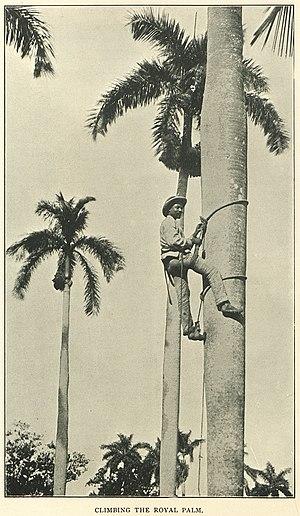
Climbing the royal palm
Roystonea regia, communément appelé palmier royal ou palmier royal de Cuba, est une espèce de palmiers appartenant au genre Roystonea.